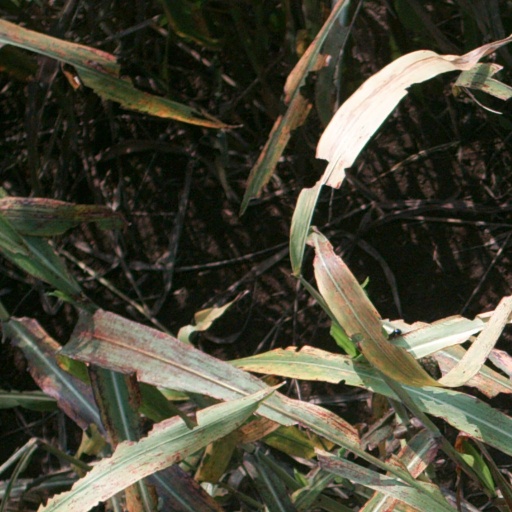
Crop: sorghum